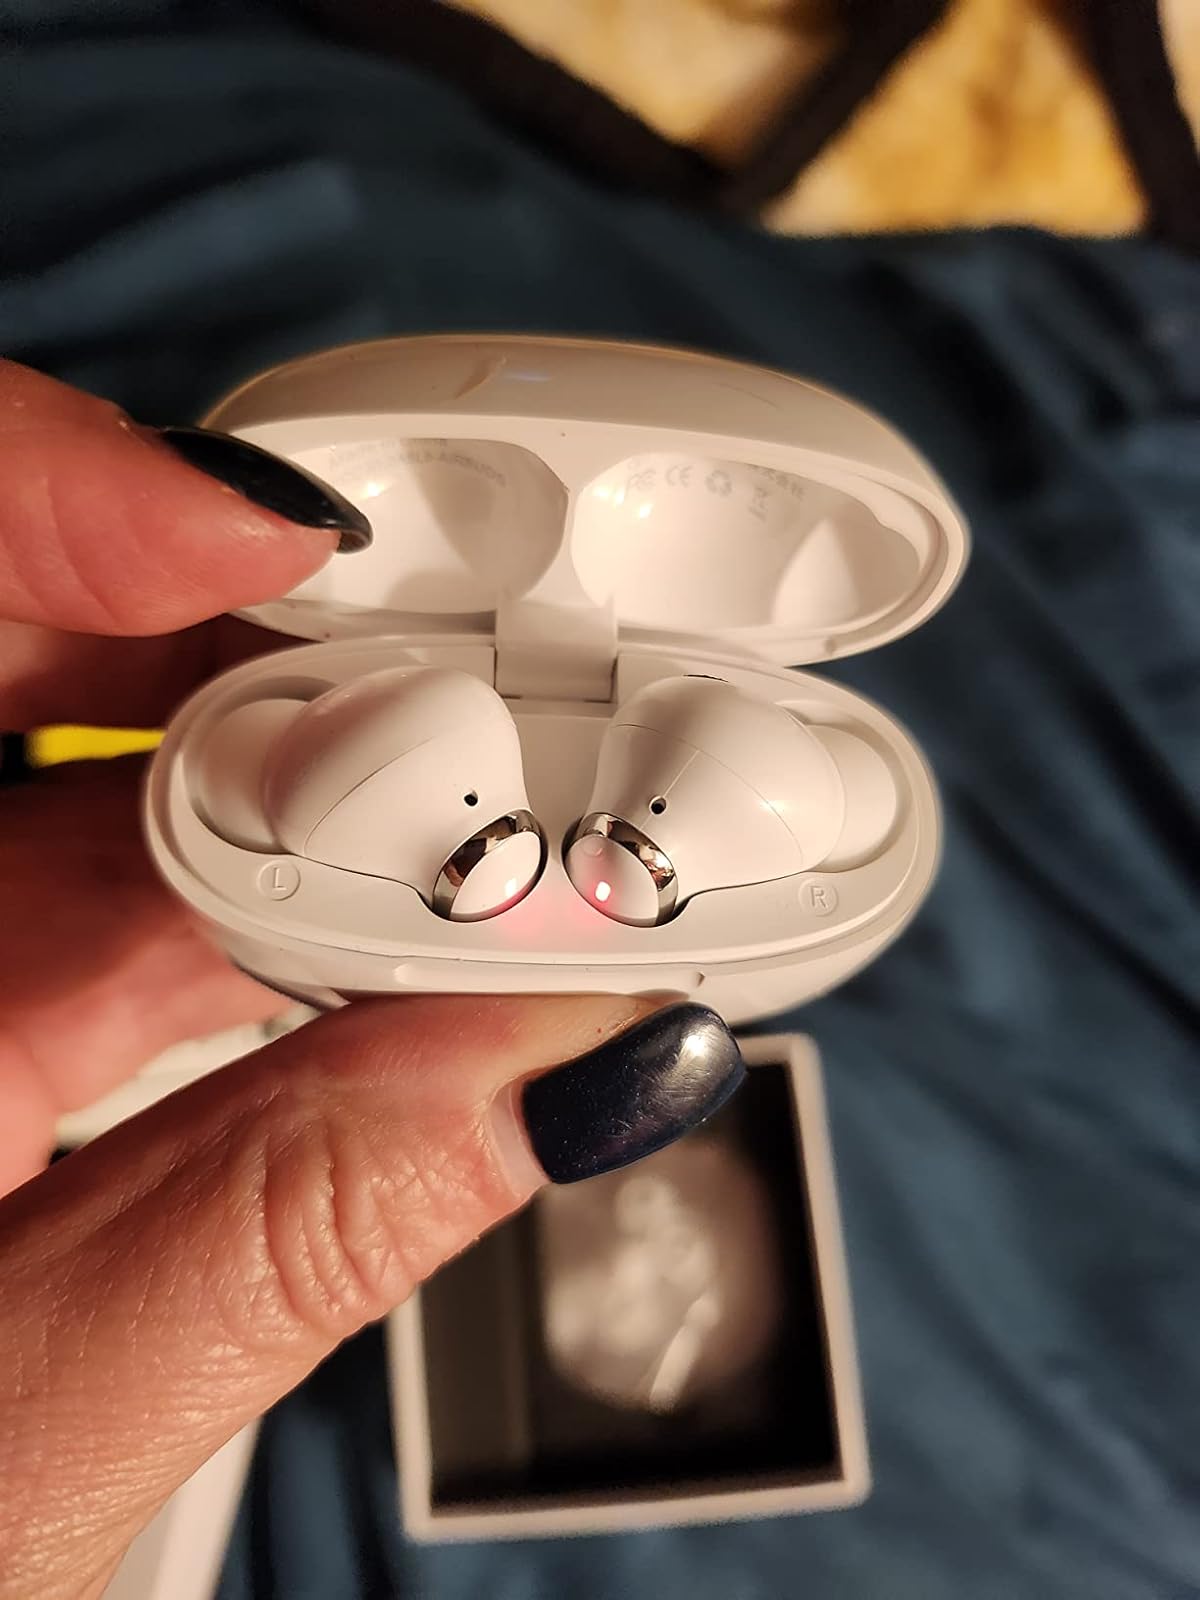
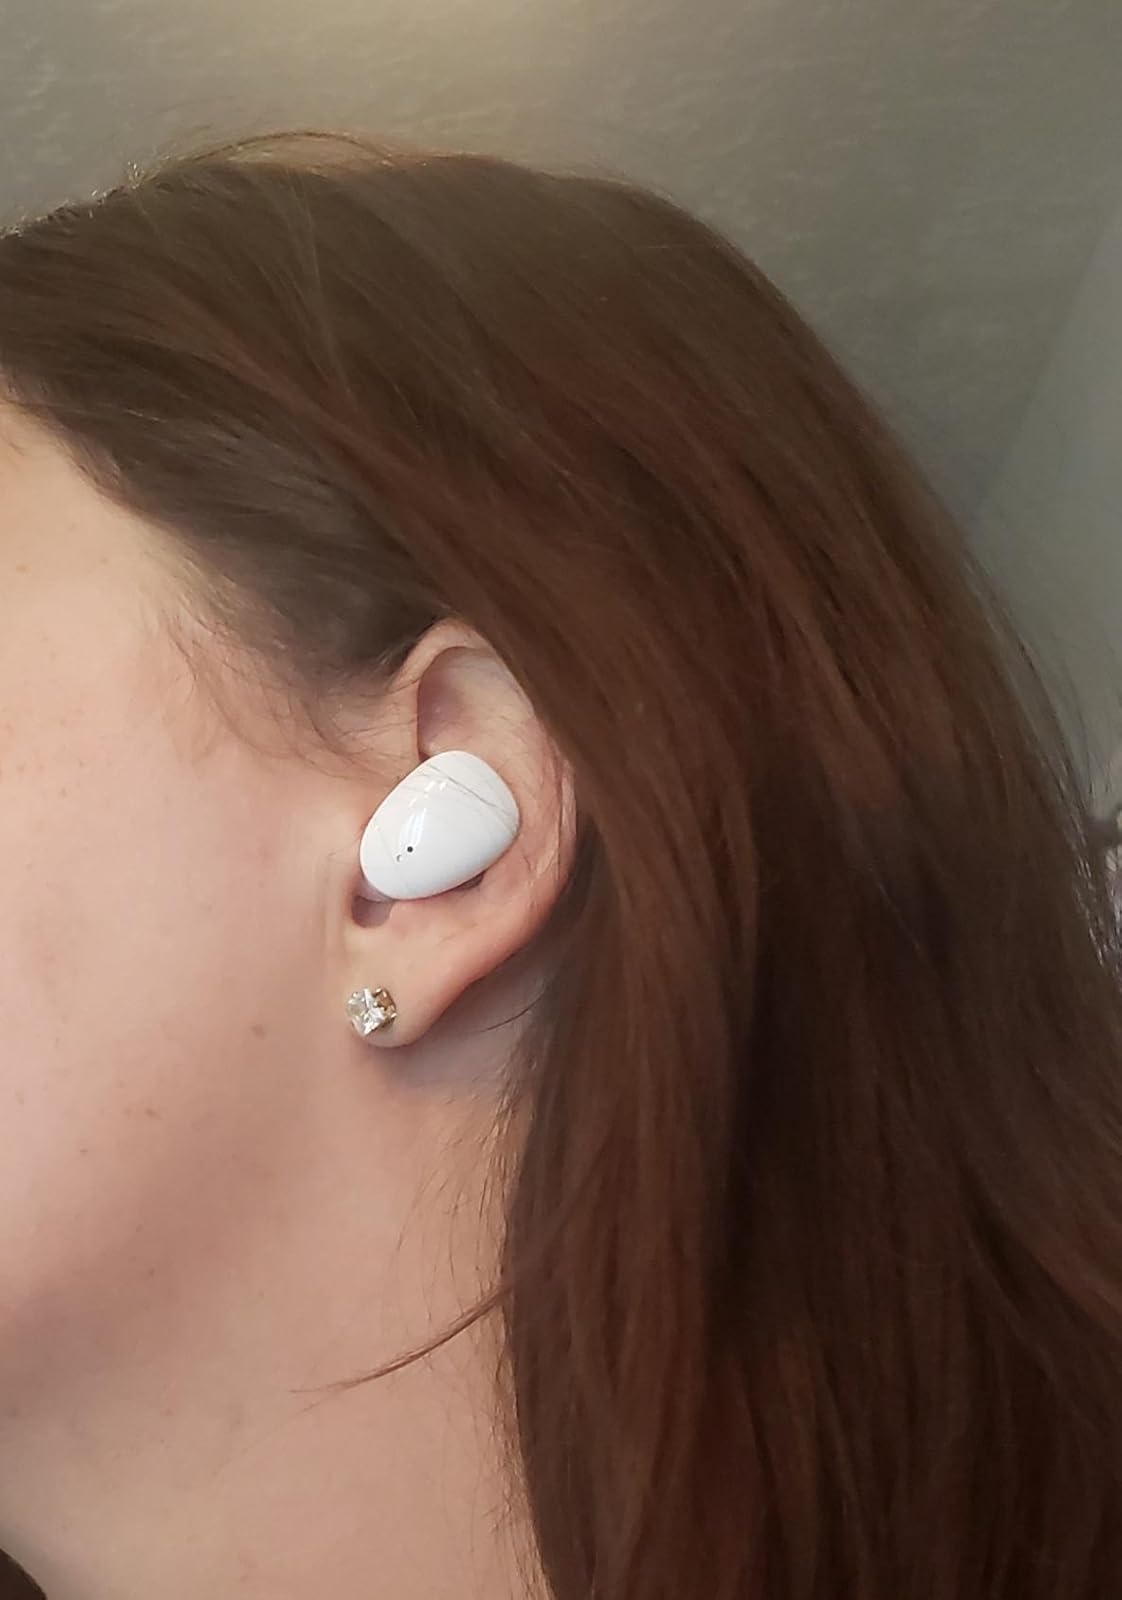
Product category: earbuds
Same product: no